Well logging

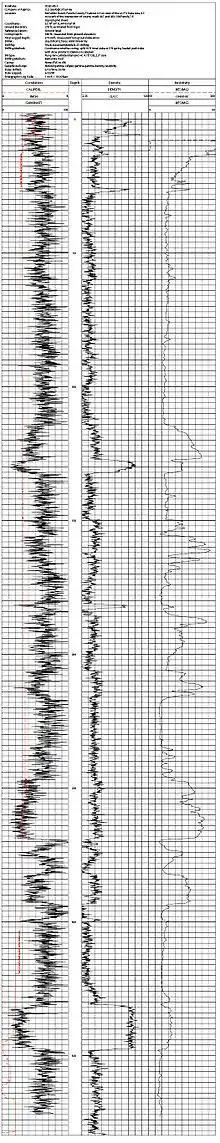
Wireline log consisting of caliper, density and resistivity logs

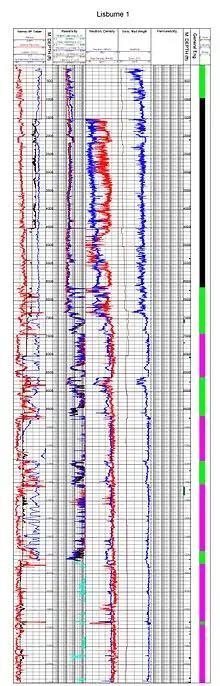
Wireline log consisting of a complete set of logs

Different industries, as mining, oil and gas uses wireline logging to obtain a continuous record of a formation's rock properties, also, groundwater consultants. Wireline logging can be defined as being "The acquisition and analysis of geophysical data performed as a function of well bore depth, together with the provision of related services." Note that "wireline logging" and "mud logging" are not the same, yet are closely linked through the integration of the data sets. The measurements are made referenced to "TAH" - True Along Hole depth: these and the associated analysis can then be used to infer further properties, such as hydrocarbon saturation and formation pressure, and to make further drilling and production decisions.